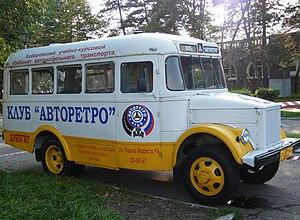
Luna Papa est un film réalisé par le cinéaste tadjik Bakhtiar Khudojnazarov, sorti en 1999. Il a été coproduit par des sociétés basées dans au moins sept pays différents : Allemagne, Autriche, France, Japon, Russie, Suisse et Tadjikistan. Malgré un financement majoritairement européen et la faible participation de sociétés venant d'Asie centrale, le réalisateur considère que son film est avant tout « centre-asiatique ». Ce film peut d'ailleurs être considéré comme l'un des films d'Asie centrale les plus connus internationalement.